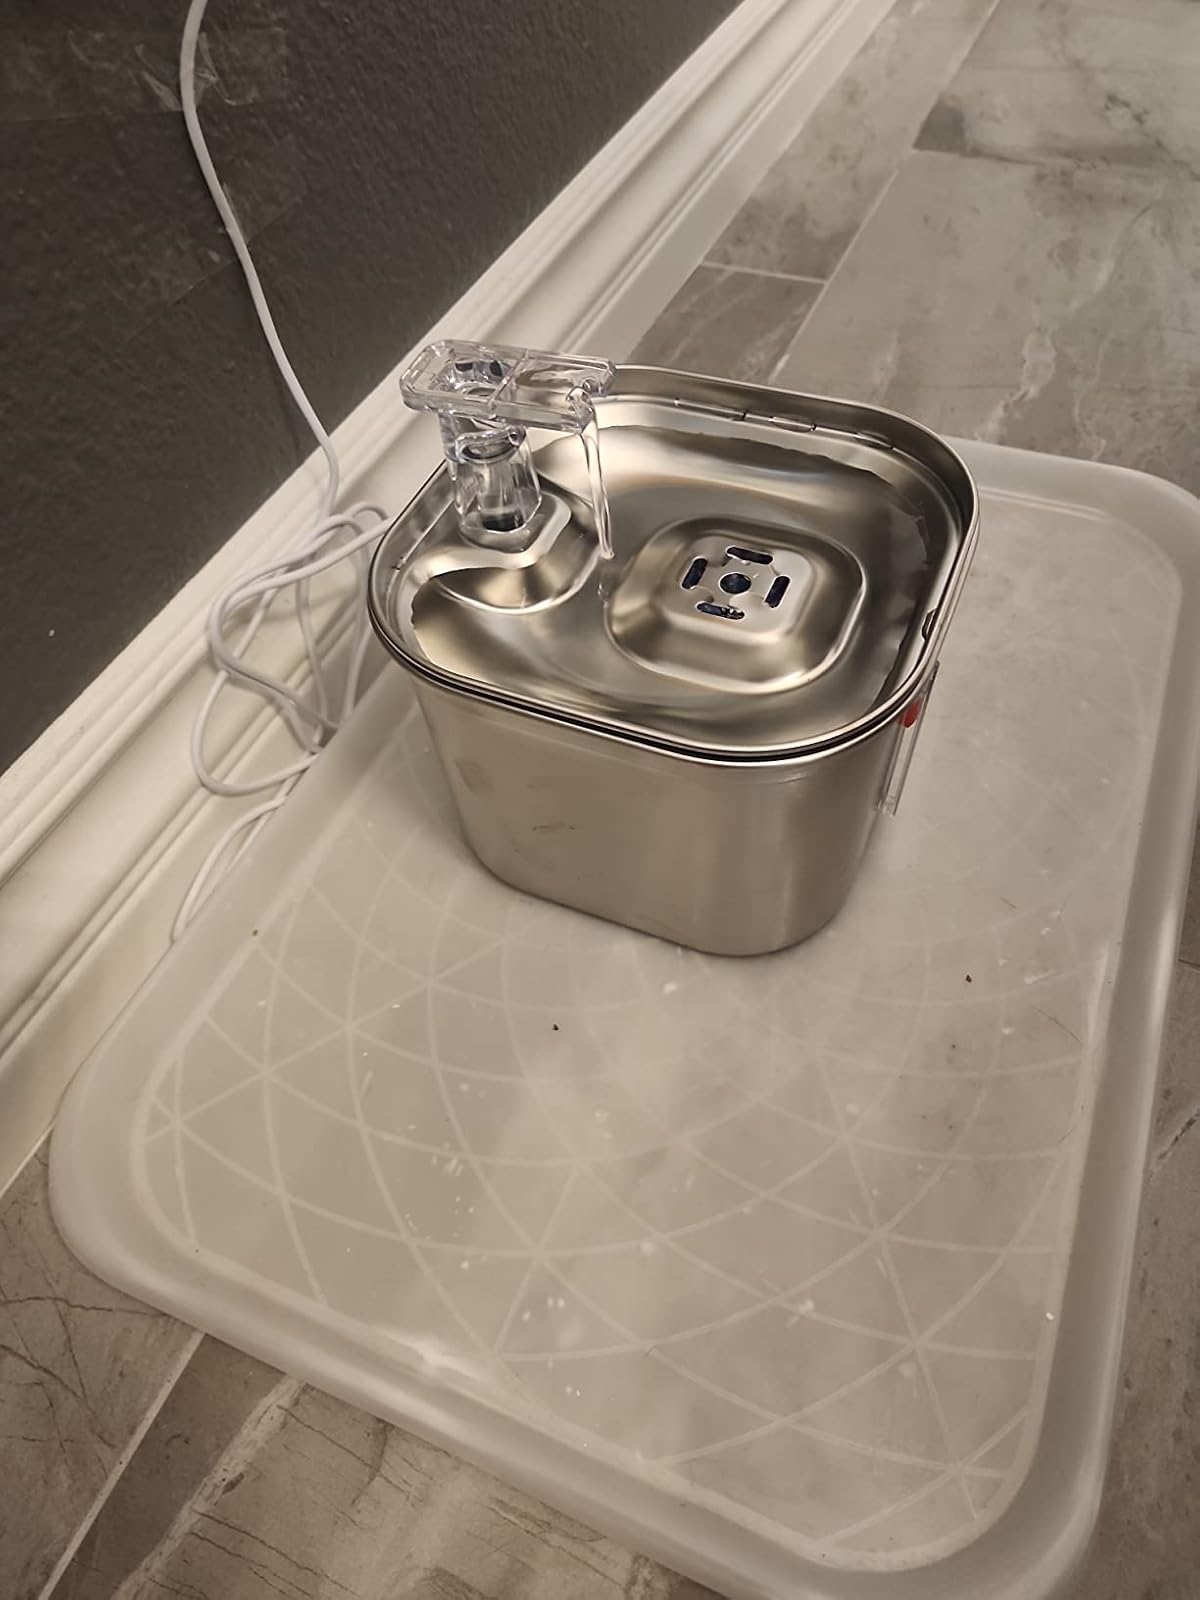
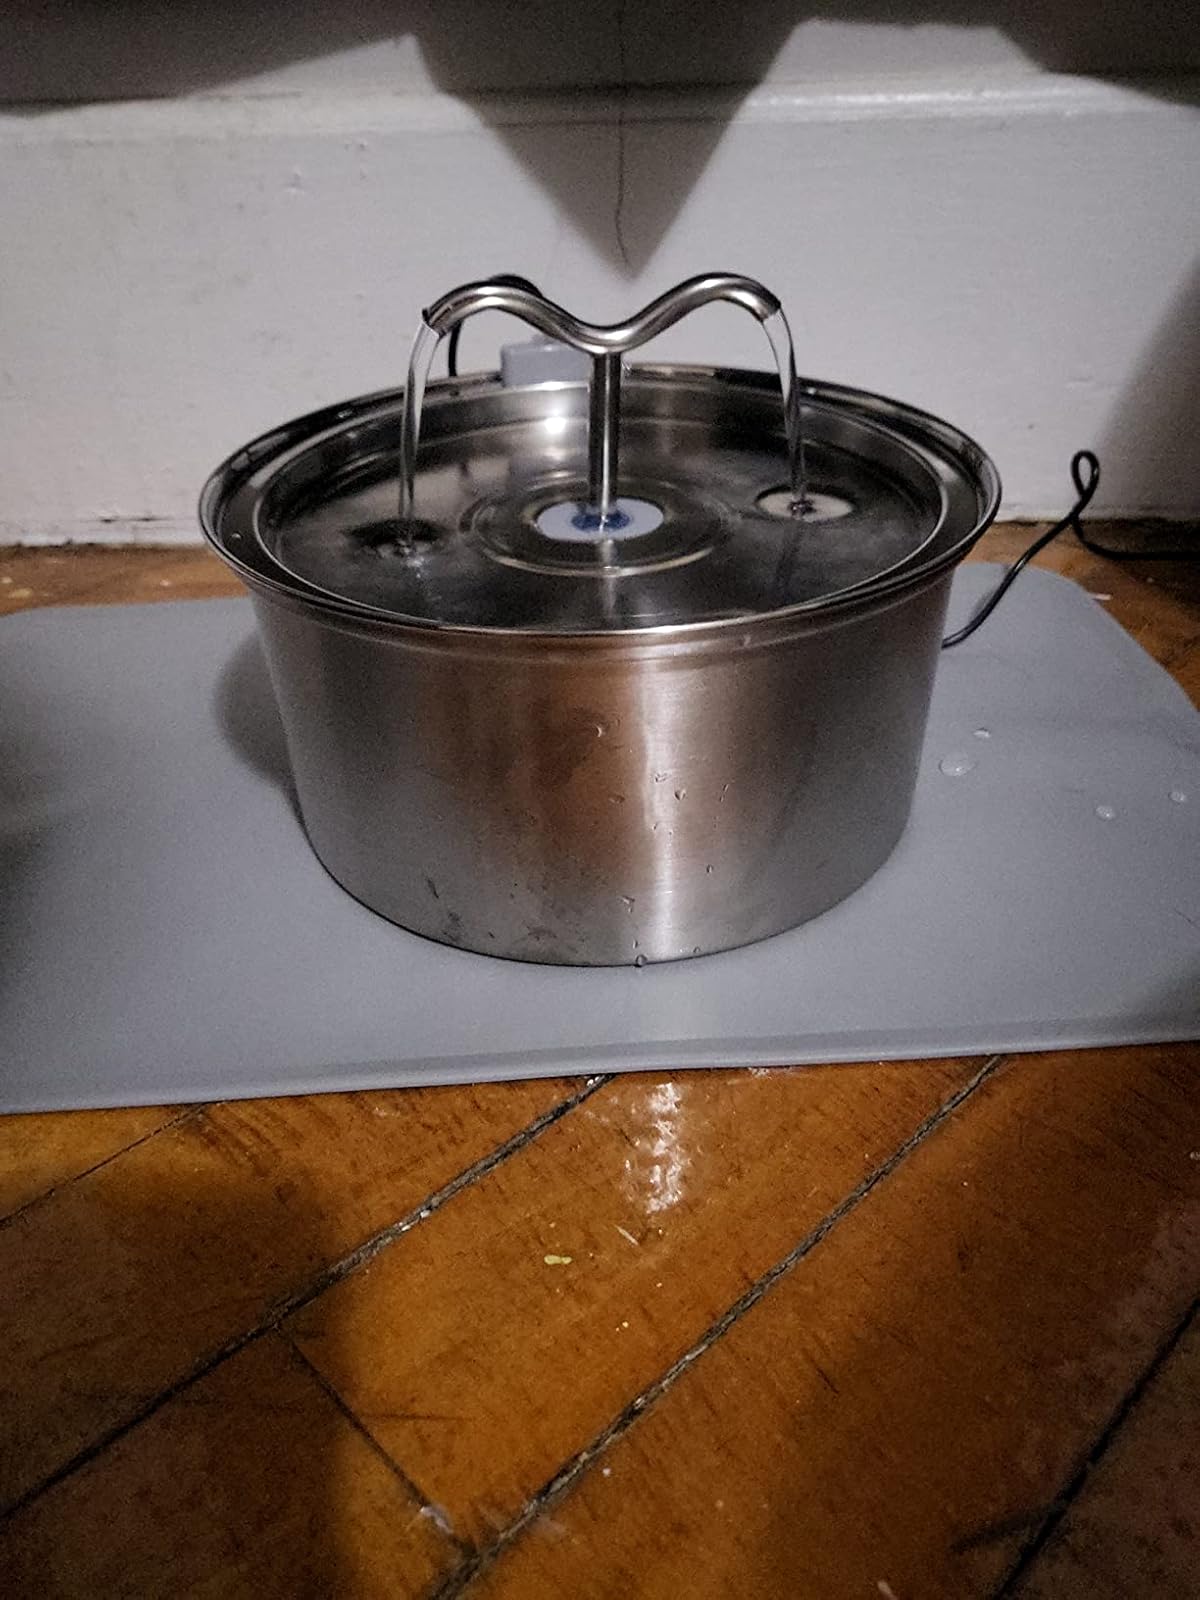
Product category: items_bowl
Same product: no